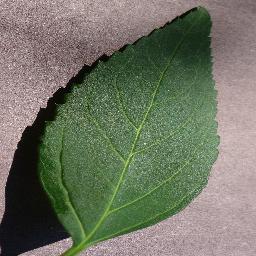
Label: Cherry___healthy